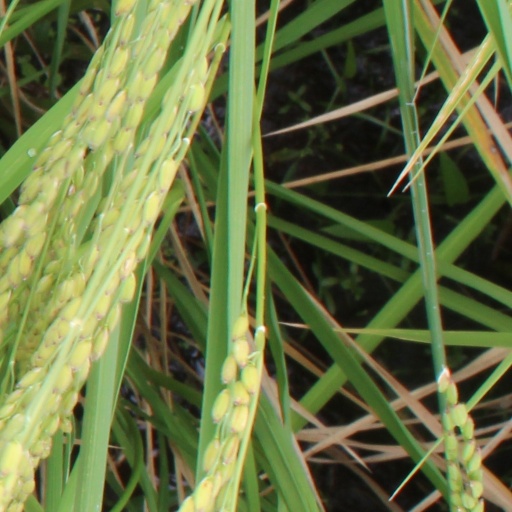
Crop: rice